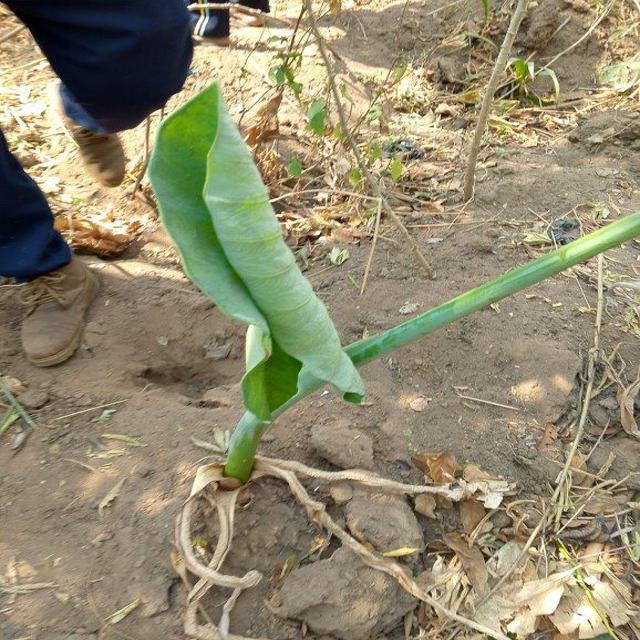
Label: Healthy